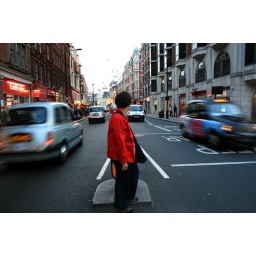
holly attempts to learn how to cross the street in England